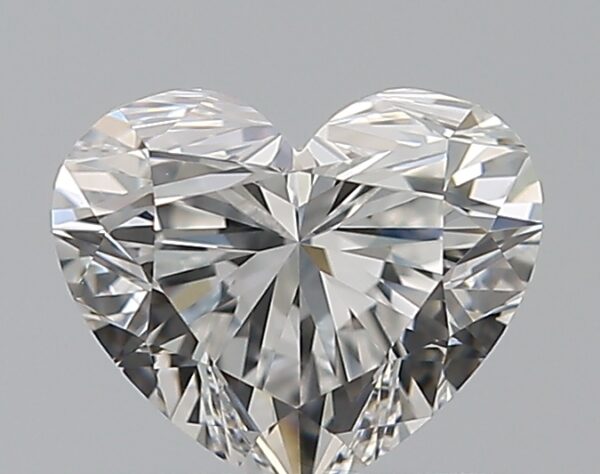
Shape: heart
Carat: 0.83
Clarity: VVS2
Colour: F
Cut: EX
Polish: EX
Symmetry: EX
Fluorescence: F
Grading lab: GIA
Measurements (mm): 5.49 x 6.54 x 3.94